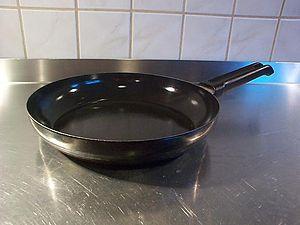
Une poêle est un ustensile de cuisine utilisé pour la cuisson d'aliments solides tels que la viande, les légumes, les œufs…